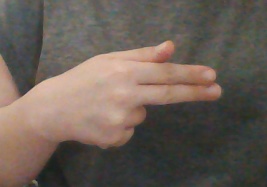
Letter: ghain